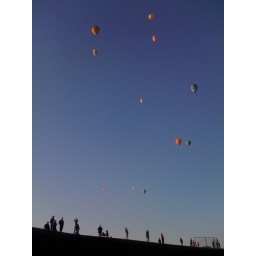
Oct. 12, 2009. Beautiful blue sky day to go &amp;quot;up, up and away&amp;quot; in a hot air balloon.